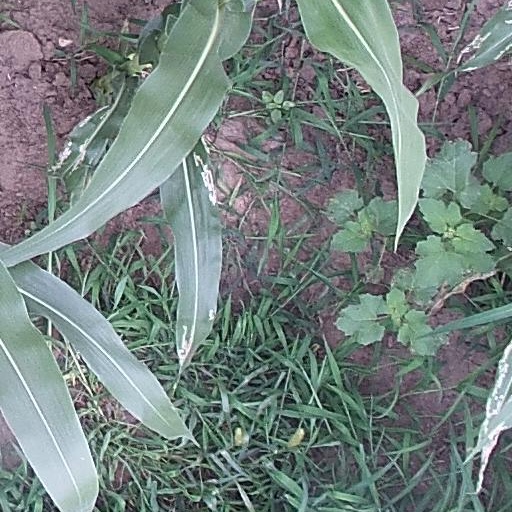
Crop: maize; corn